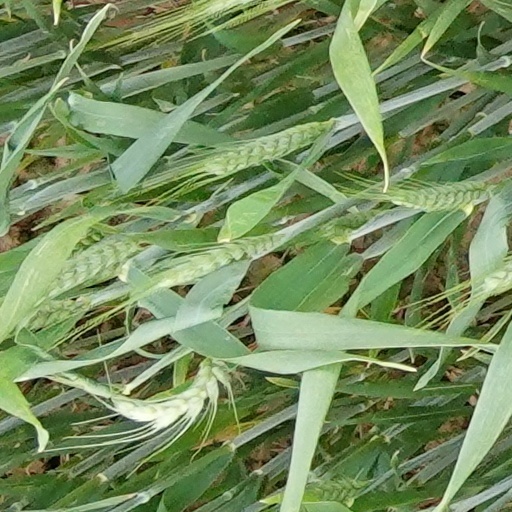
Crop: wheat